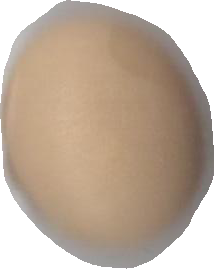
Variety: Anjasmoro